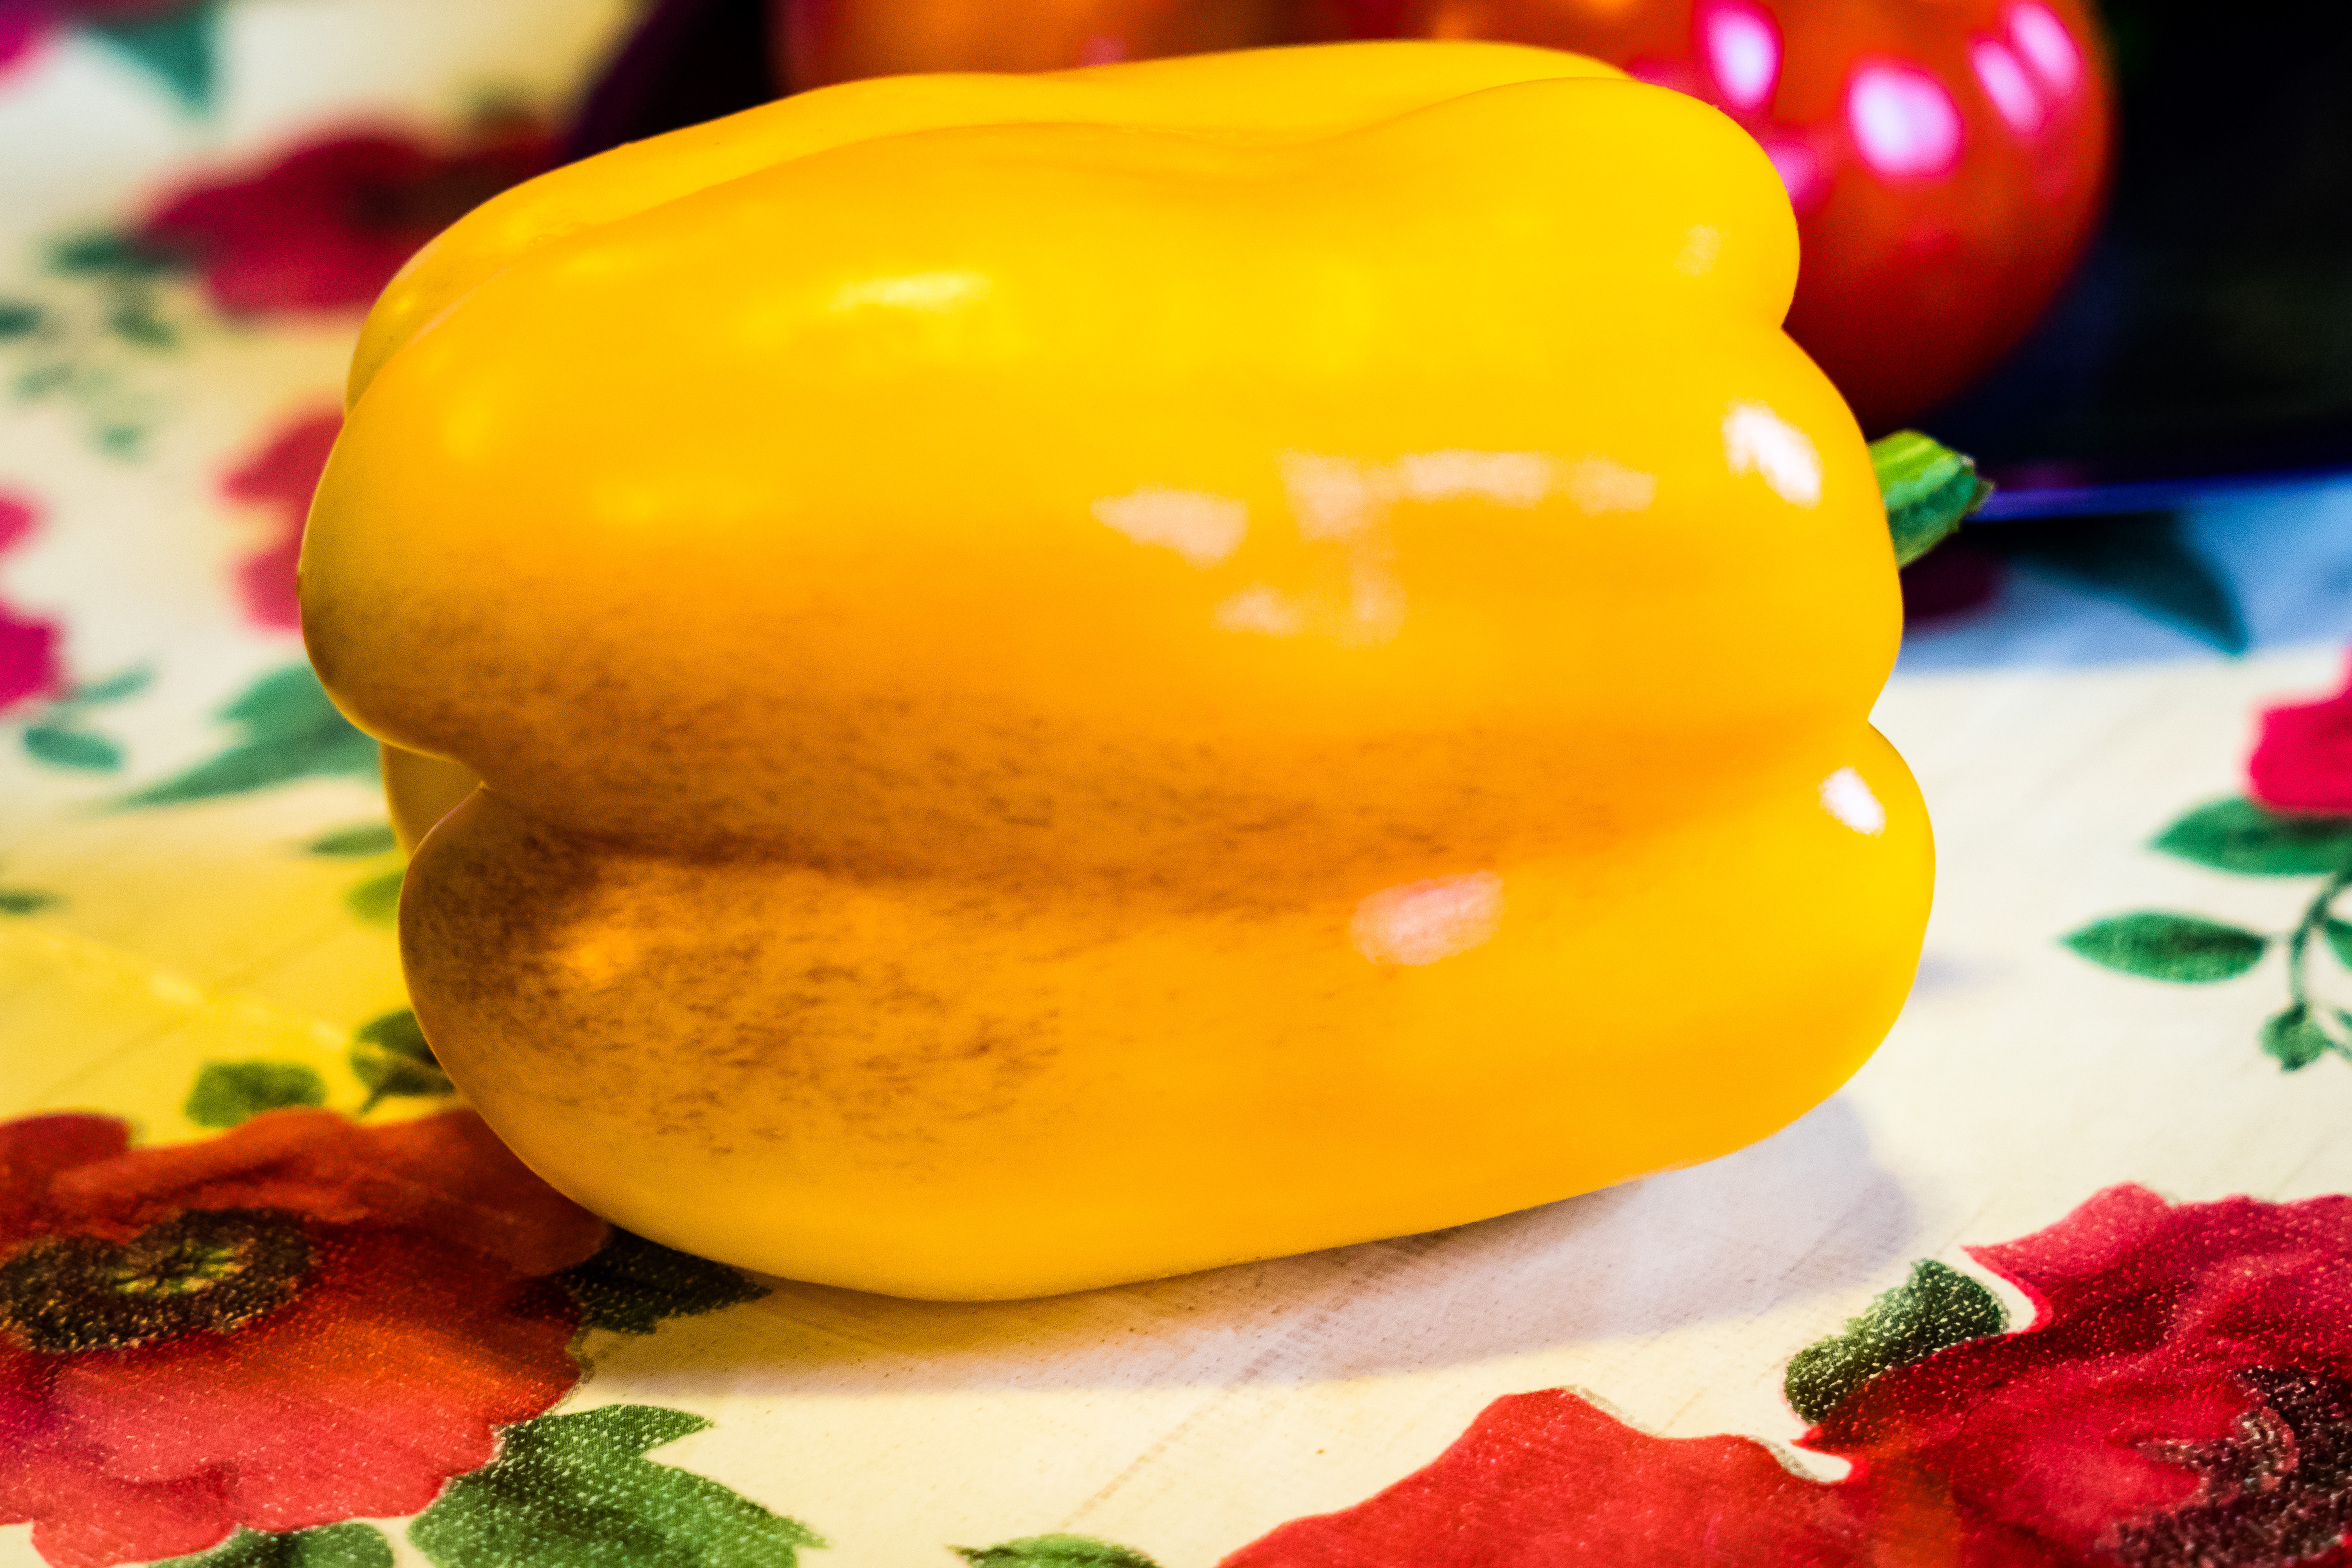
pepper, paprika, vegetables, nutrition, vitamins, food, healthy, fresh, products, yellow, colorful, peppers, raw materials, summer, nature, garden, village, natural foods, ingredient, sweetness, produce, petal, vegan nutrition, bell pepper, whole food, still life photography, local food, strawberries, Food group, fruit, still life, strawberry, yellow pepper, accessory fruit, nightshade family, vegetable, superfood, artificial flower, confectionery, candy, seedless fruit